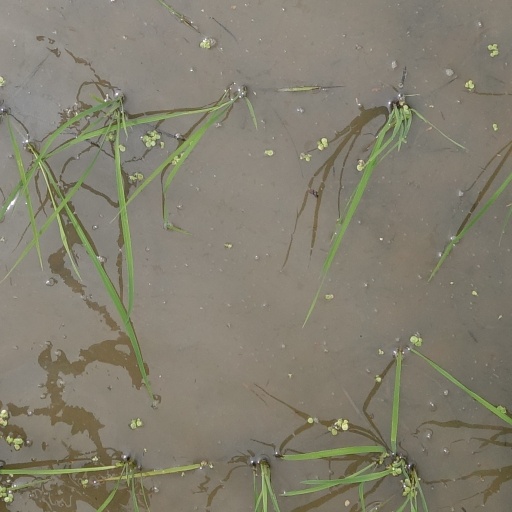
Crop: rice